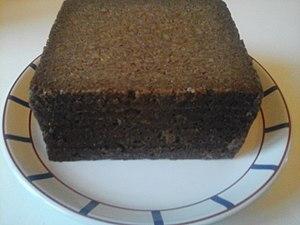
Pumpernickel allemand au seigle.
Le pumpernickel est un pain de seigle d'origine allemande. Préparé à partir de farine de seigle ou de grains de seigle ou d'une combinaison des deux, il est très compact et de couleur très sombre.